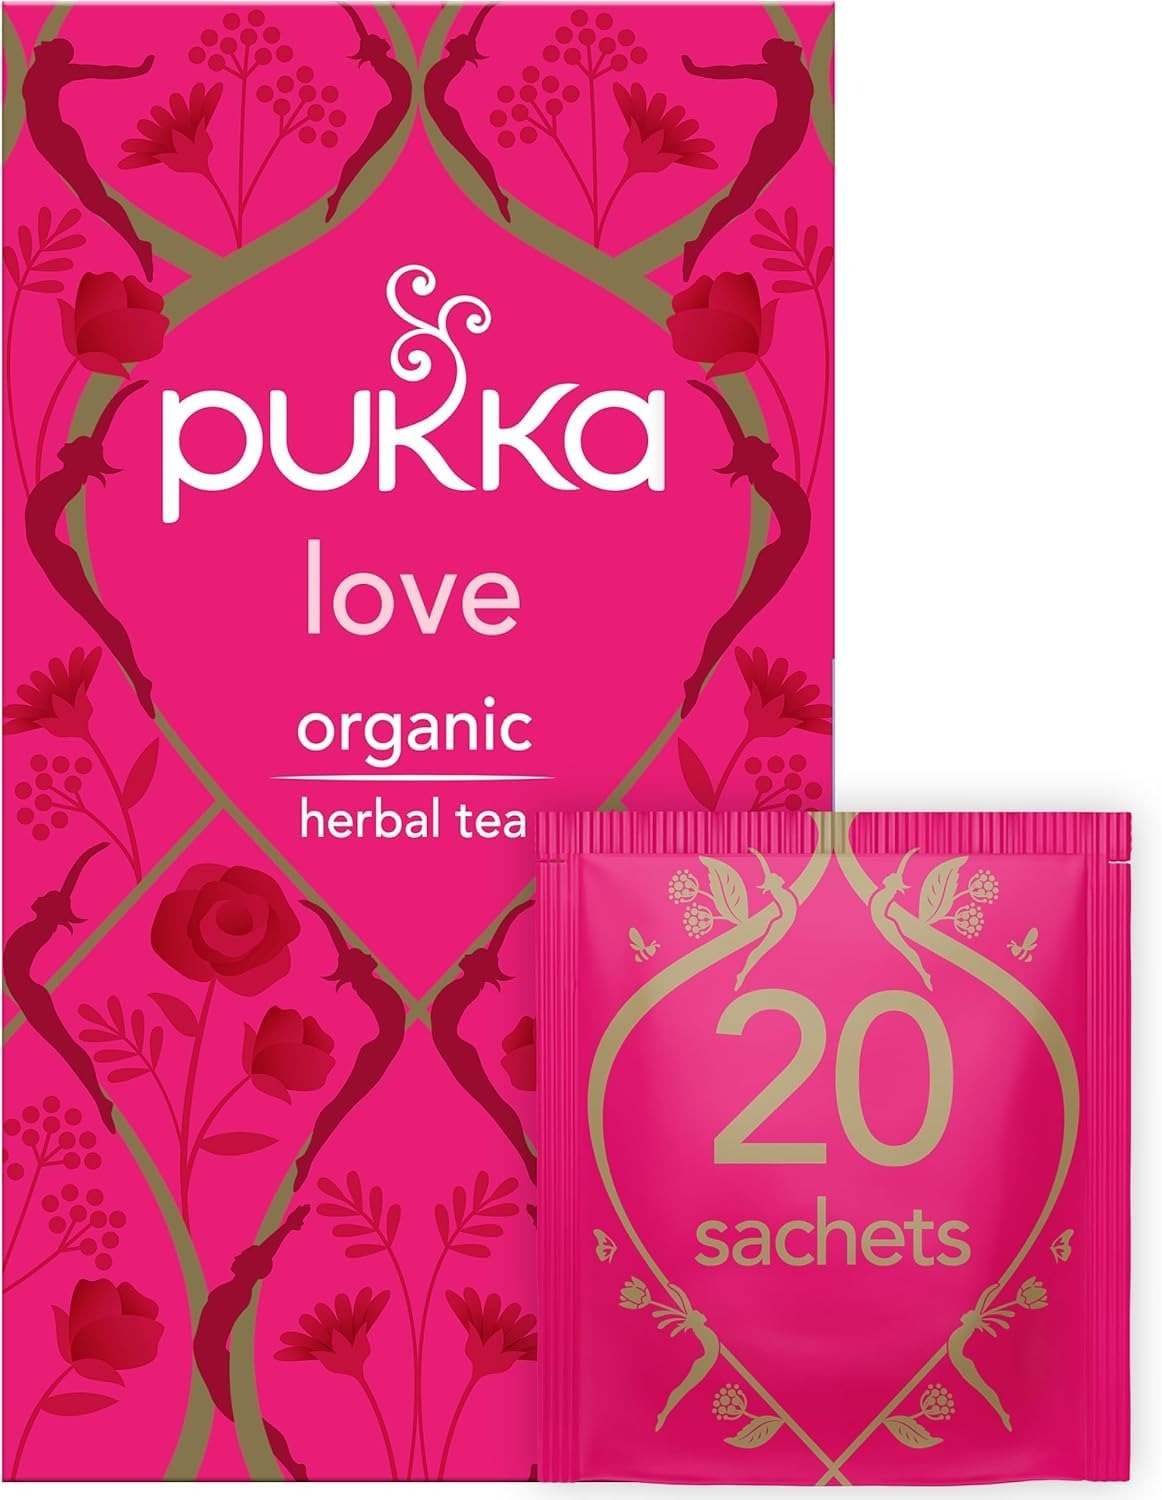
Item Name: Pukka Love Tea 20 per pack
Value: 20.0
Unit: Count

Price: 16.49